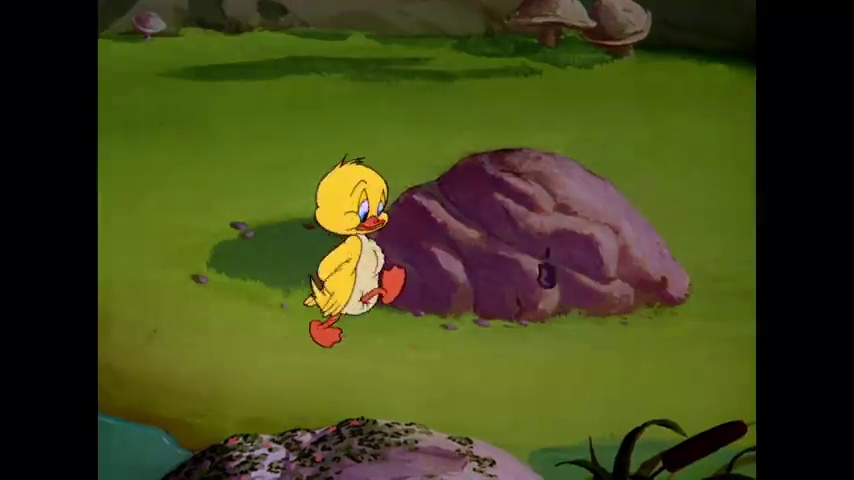
Portrait style: Cartoon Portrait